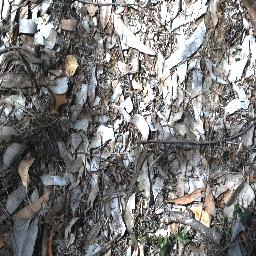
Label: negative